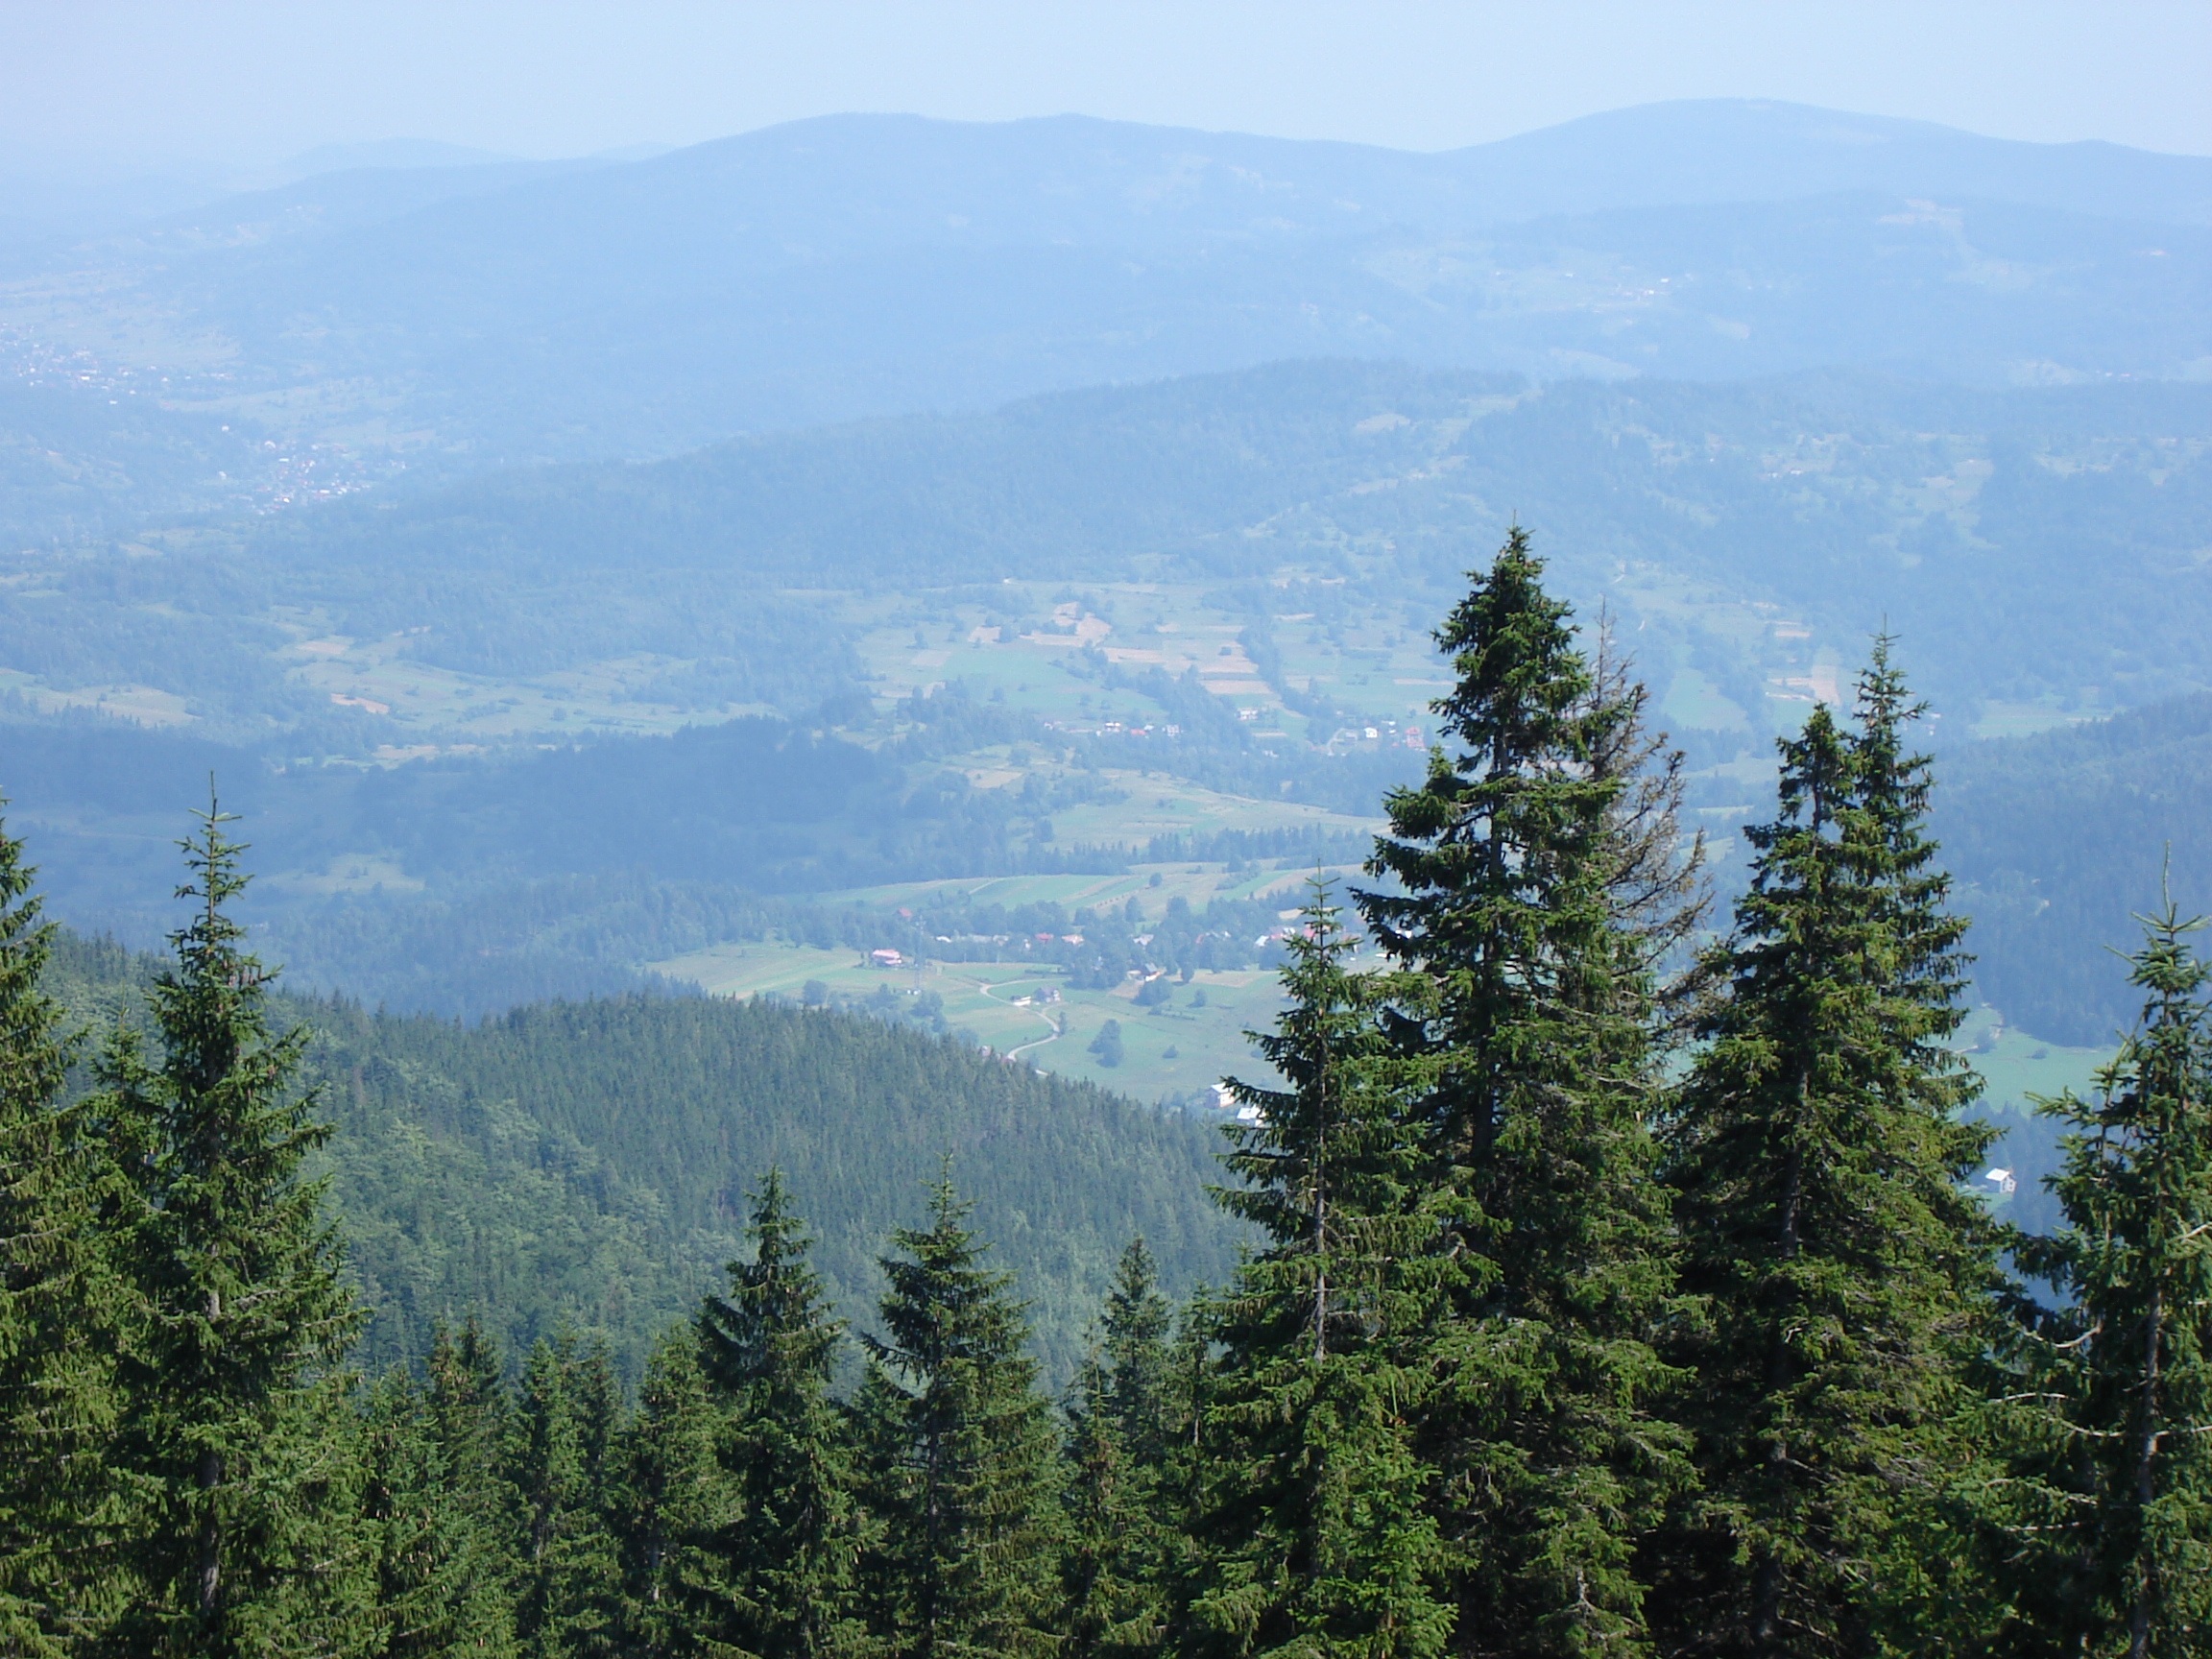
landscape, tree, nature, forest, wilderness, walking, mountain, trail, lake, adventure, valley, mountain range, fir, ridge, spruce, mountains, alps, plateau, habitat, larch, ecosystem, landform, ever green, mountain pass, biome, natural environment, geographical feature, woody plant, mountainous landforms, temperate broadleaf and mixed forest, temperate coniferous forest